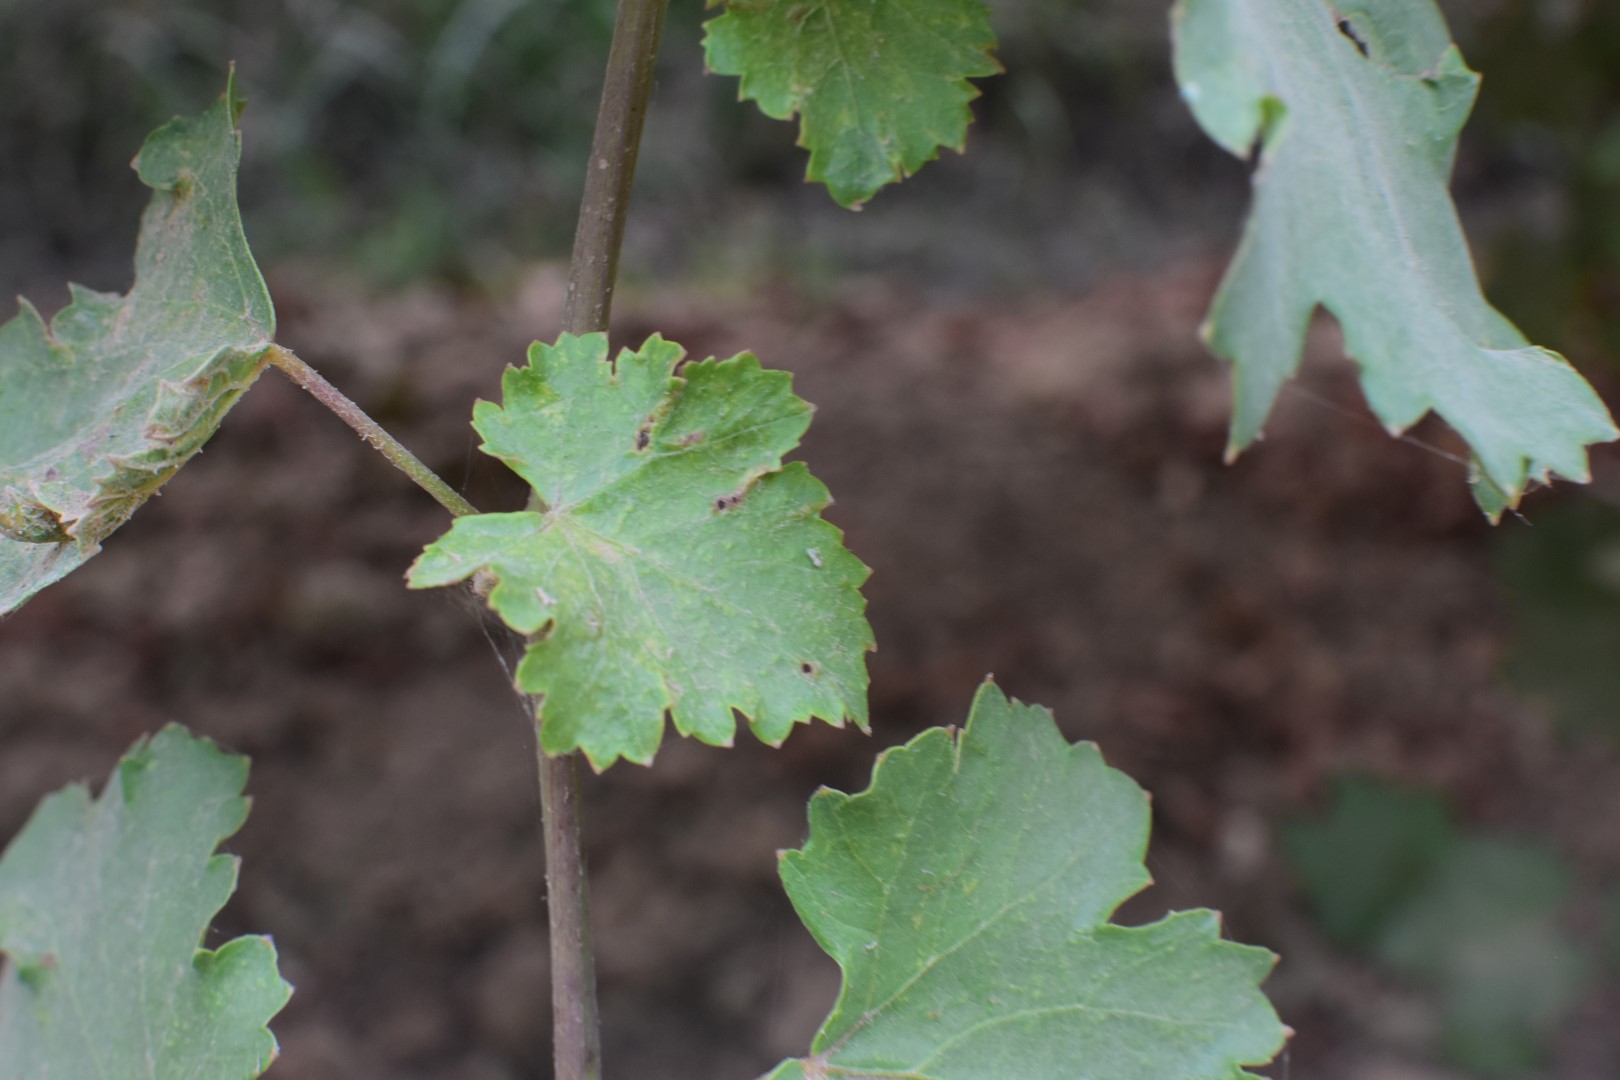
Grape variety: Kamali